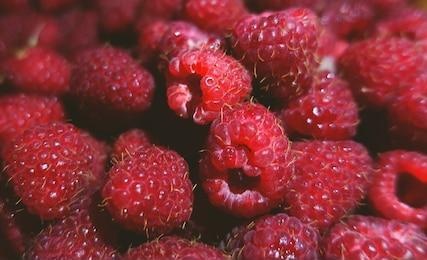
Label: raspberry